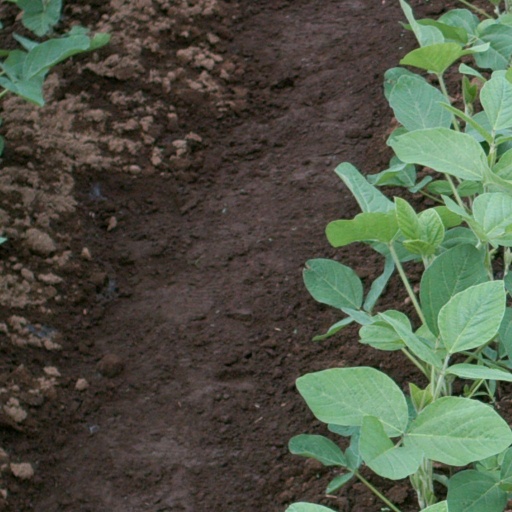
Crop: soybean